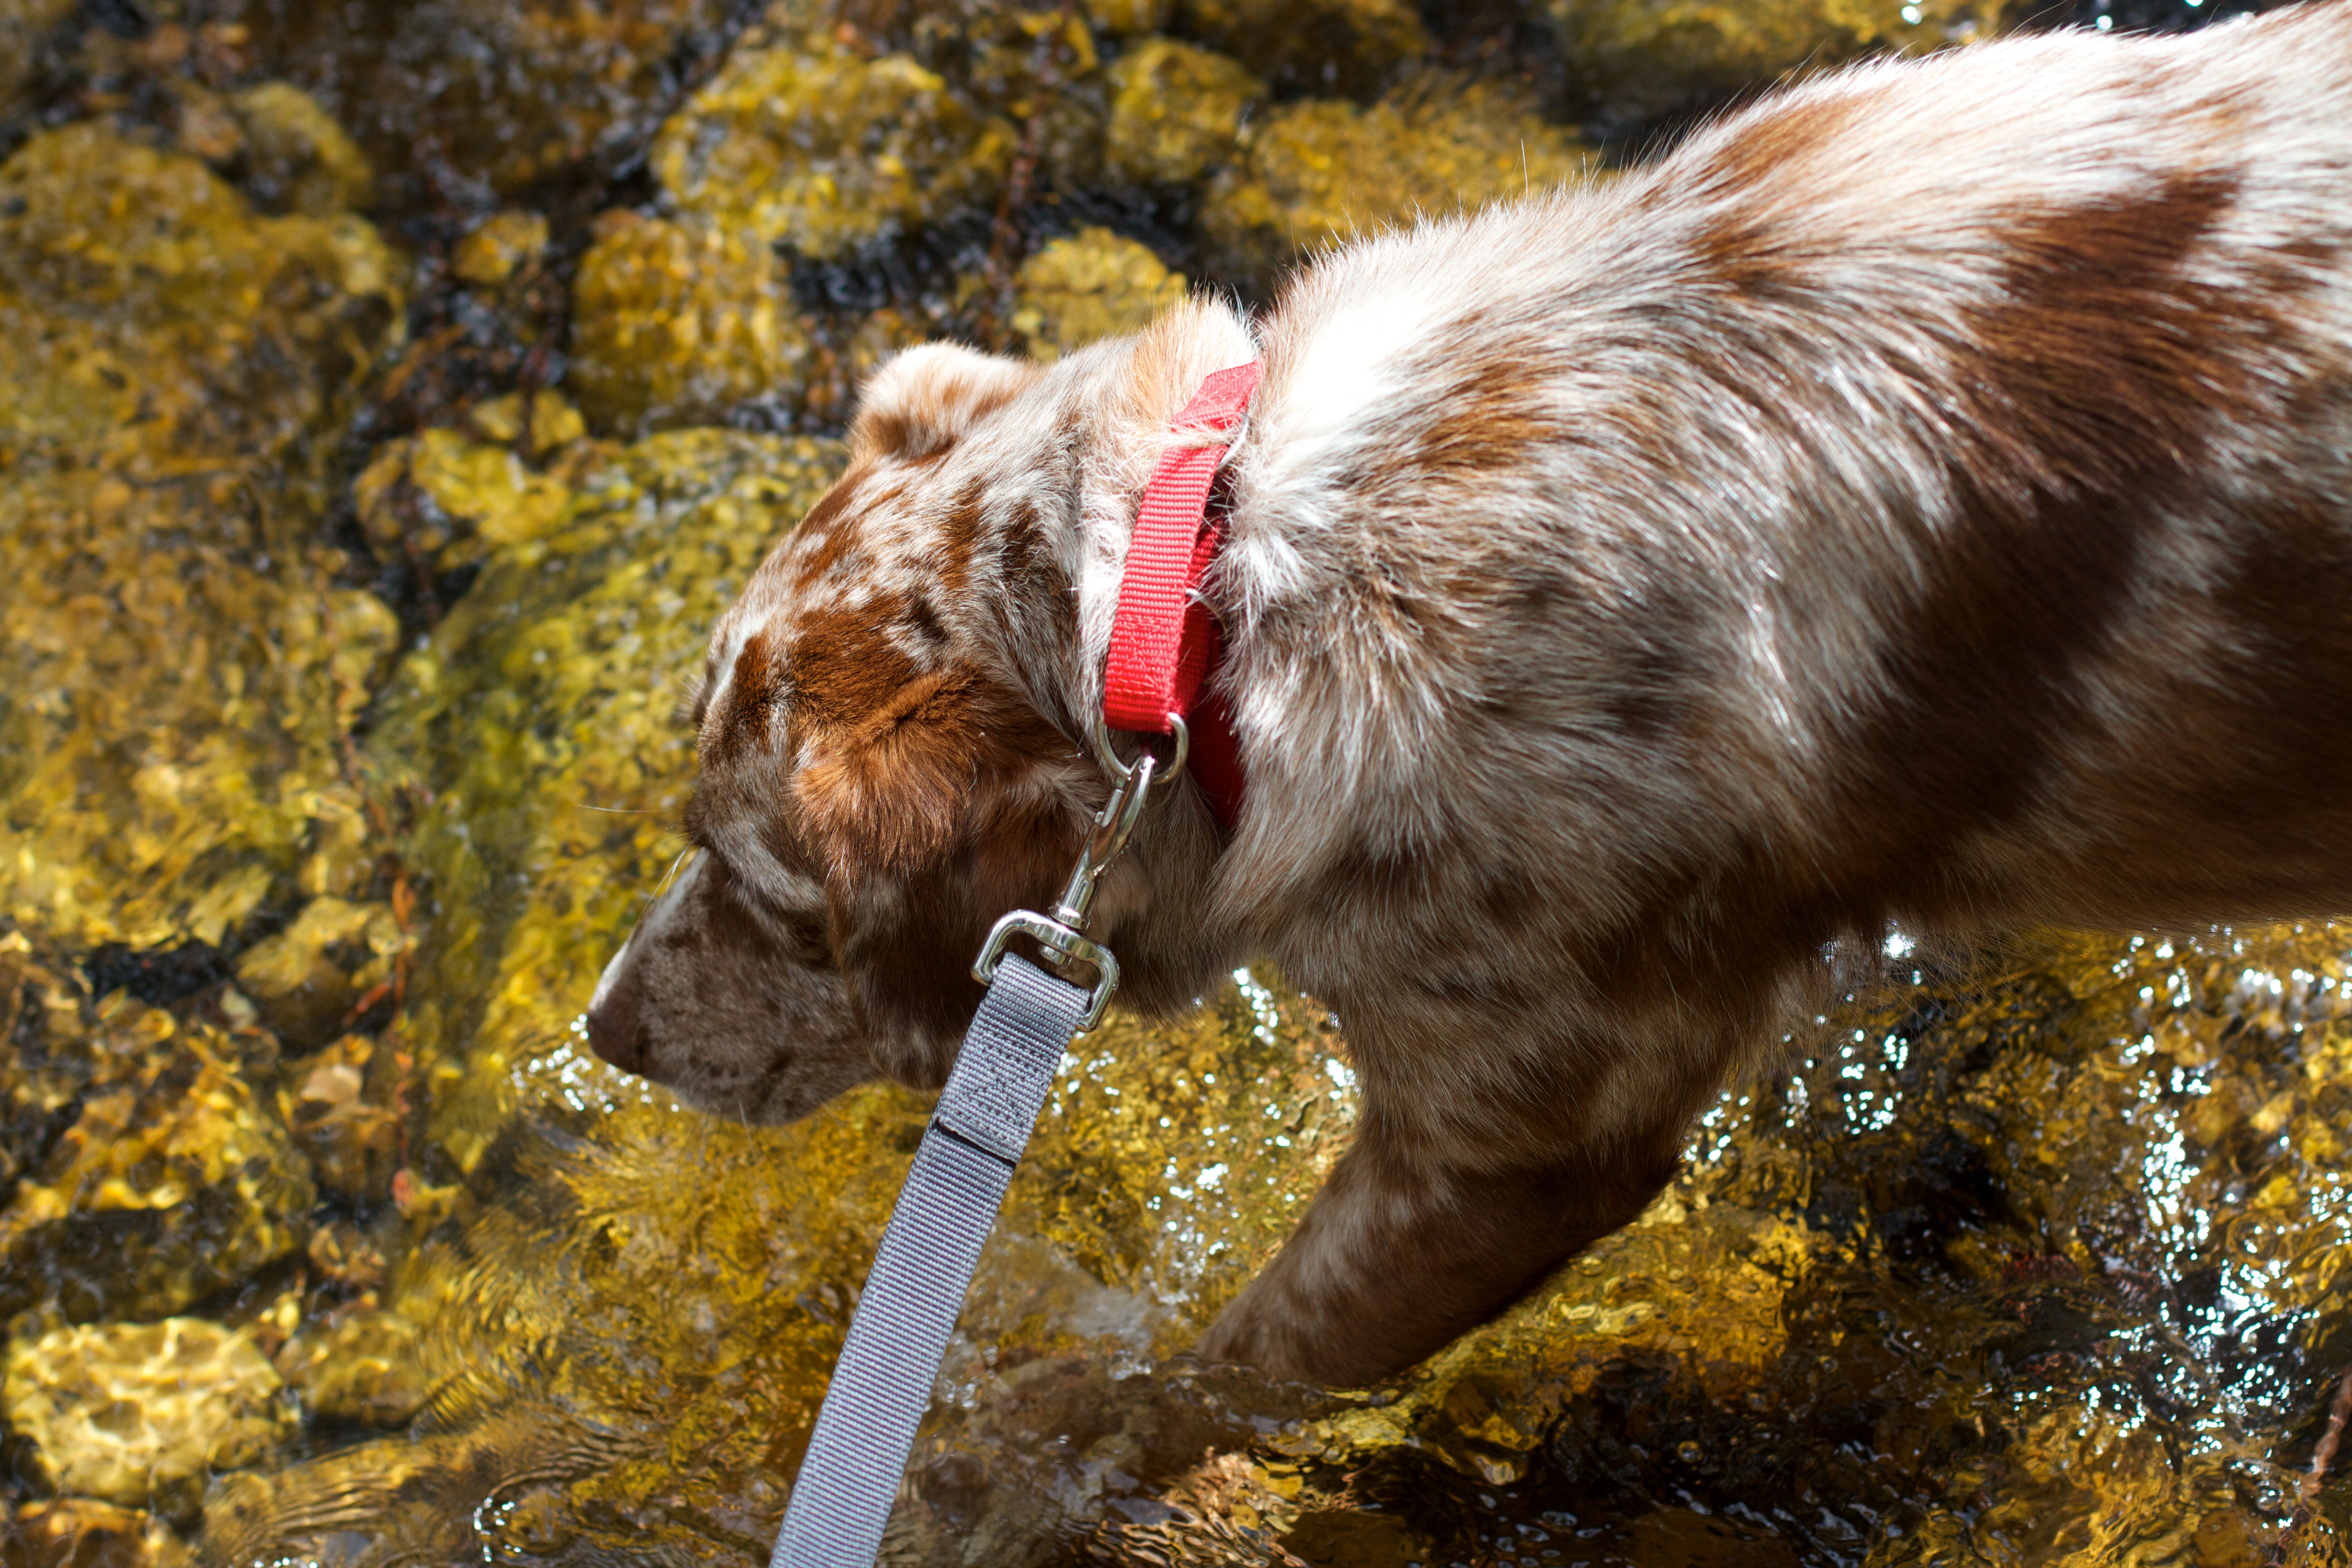
dog, wildlife, autumn, mammal, fauna, vertebrate, dog like mammal